Industry in Brazil

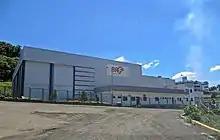
Perdigão Agroindustrial Headquarters, in Videira.

In 2011, Brazil had the 6th largest chemical industry in the world, with net sales of US $157 billion, or 3.1% of world sales. At that time, there were 973 factories for chemical products for industrial use. They are concentrated in the Southeast Region, mainly in São Paulo. The chemical industry contributed 2.7% to Brazilian GDP in 2012 and established itself as the fourth largest sector in the manufacturing industry. Despite registering one of the largest sales in the sector in the world, the Brazilian chemical industry, in 2012 and 2013, saw a strong transfer of production abroad, with a drop in national industrial production and an increase in imports. One third of consumption in the country was served by imports. 448 products stopped being manufactured in Brazil between 1990 and 2012. This resulted in the stoppage of 1,710 production lines. In 1990, the share of imported products in Brazilian consumption was only 7%, in 2012 it was 30%. The main companies in the sector in Brazil are: Braskem, BASF, Bayer, among others. In 2018, the Brazilian chemical sector was the eighth largest in the world, accounting for 10% of the national industrial GDP and 2.5% of the total GDP. In 2020, imports will occupy 43% of the domestic demand for chemicals. Since 2008, the average use of capacity in the Brazilian chemical industry has been at a level considered low, ranging between 70 and 83%.